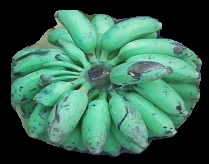
Variety: elakki-bale
Grade: grade3